Suicide attack

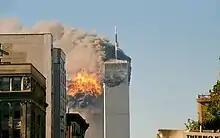
Al-Qaeda's September 11 attacks in 2001, in New York.

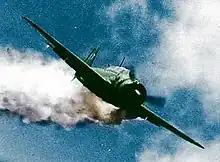
Kamikaze pilot Lt. Yoshinori Yamaguchi's aircraft in a suicide dive against on 25 November 1944. The attack killed 15 and wounded 44.

A suicide attack (also known by a wide variety of other names, see below) is a deliberate attack in which the perpetrators intentionally end their own lives as part of the attack. These attacks are a form of murder–suicide that is often associated with terrorism or war. When the attackers are labelled as terrorists, the attacks are sometimes referred to as an act of ""suicide terrorism"". While generally not inherently regulated under international law, suicide attacks in their execution often violate international laws of war, such as prohibitions against perfidy and targeting civilians.